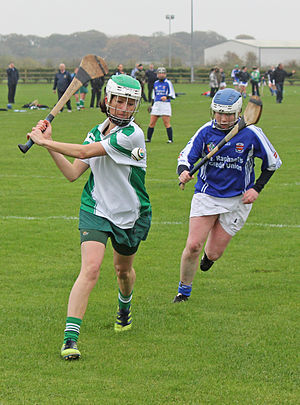
Camogie
Et spil camogie
Camogie er et irsk udendørs hold-boldspil, spillet af kvinder – det tilsvarende for mænd kaldes Hurling.